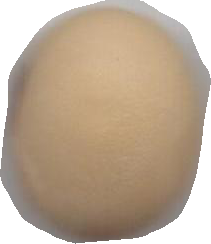
Variety: Anjasmoro